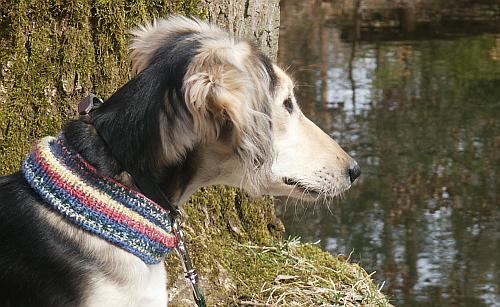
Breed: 206-n000051-Saluki